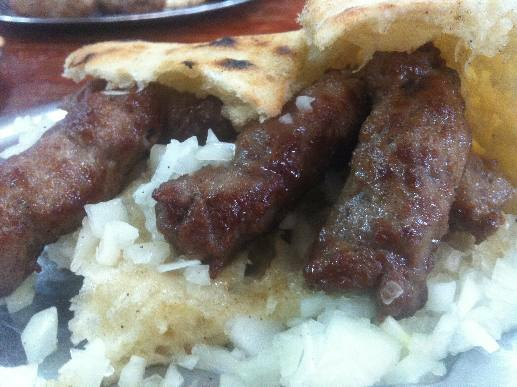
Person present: No